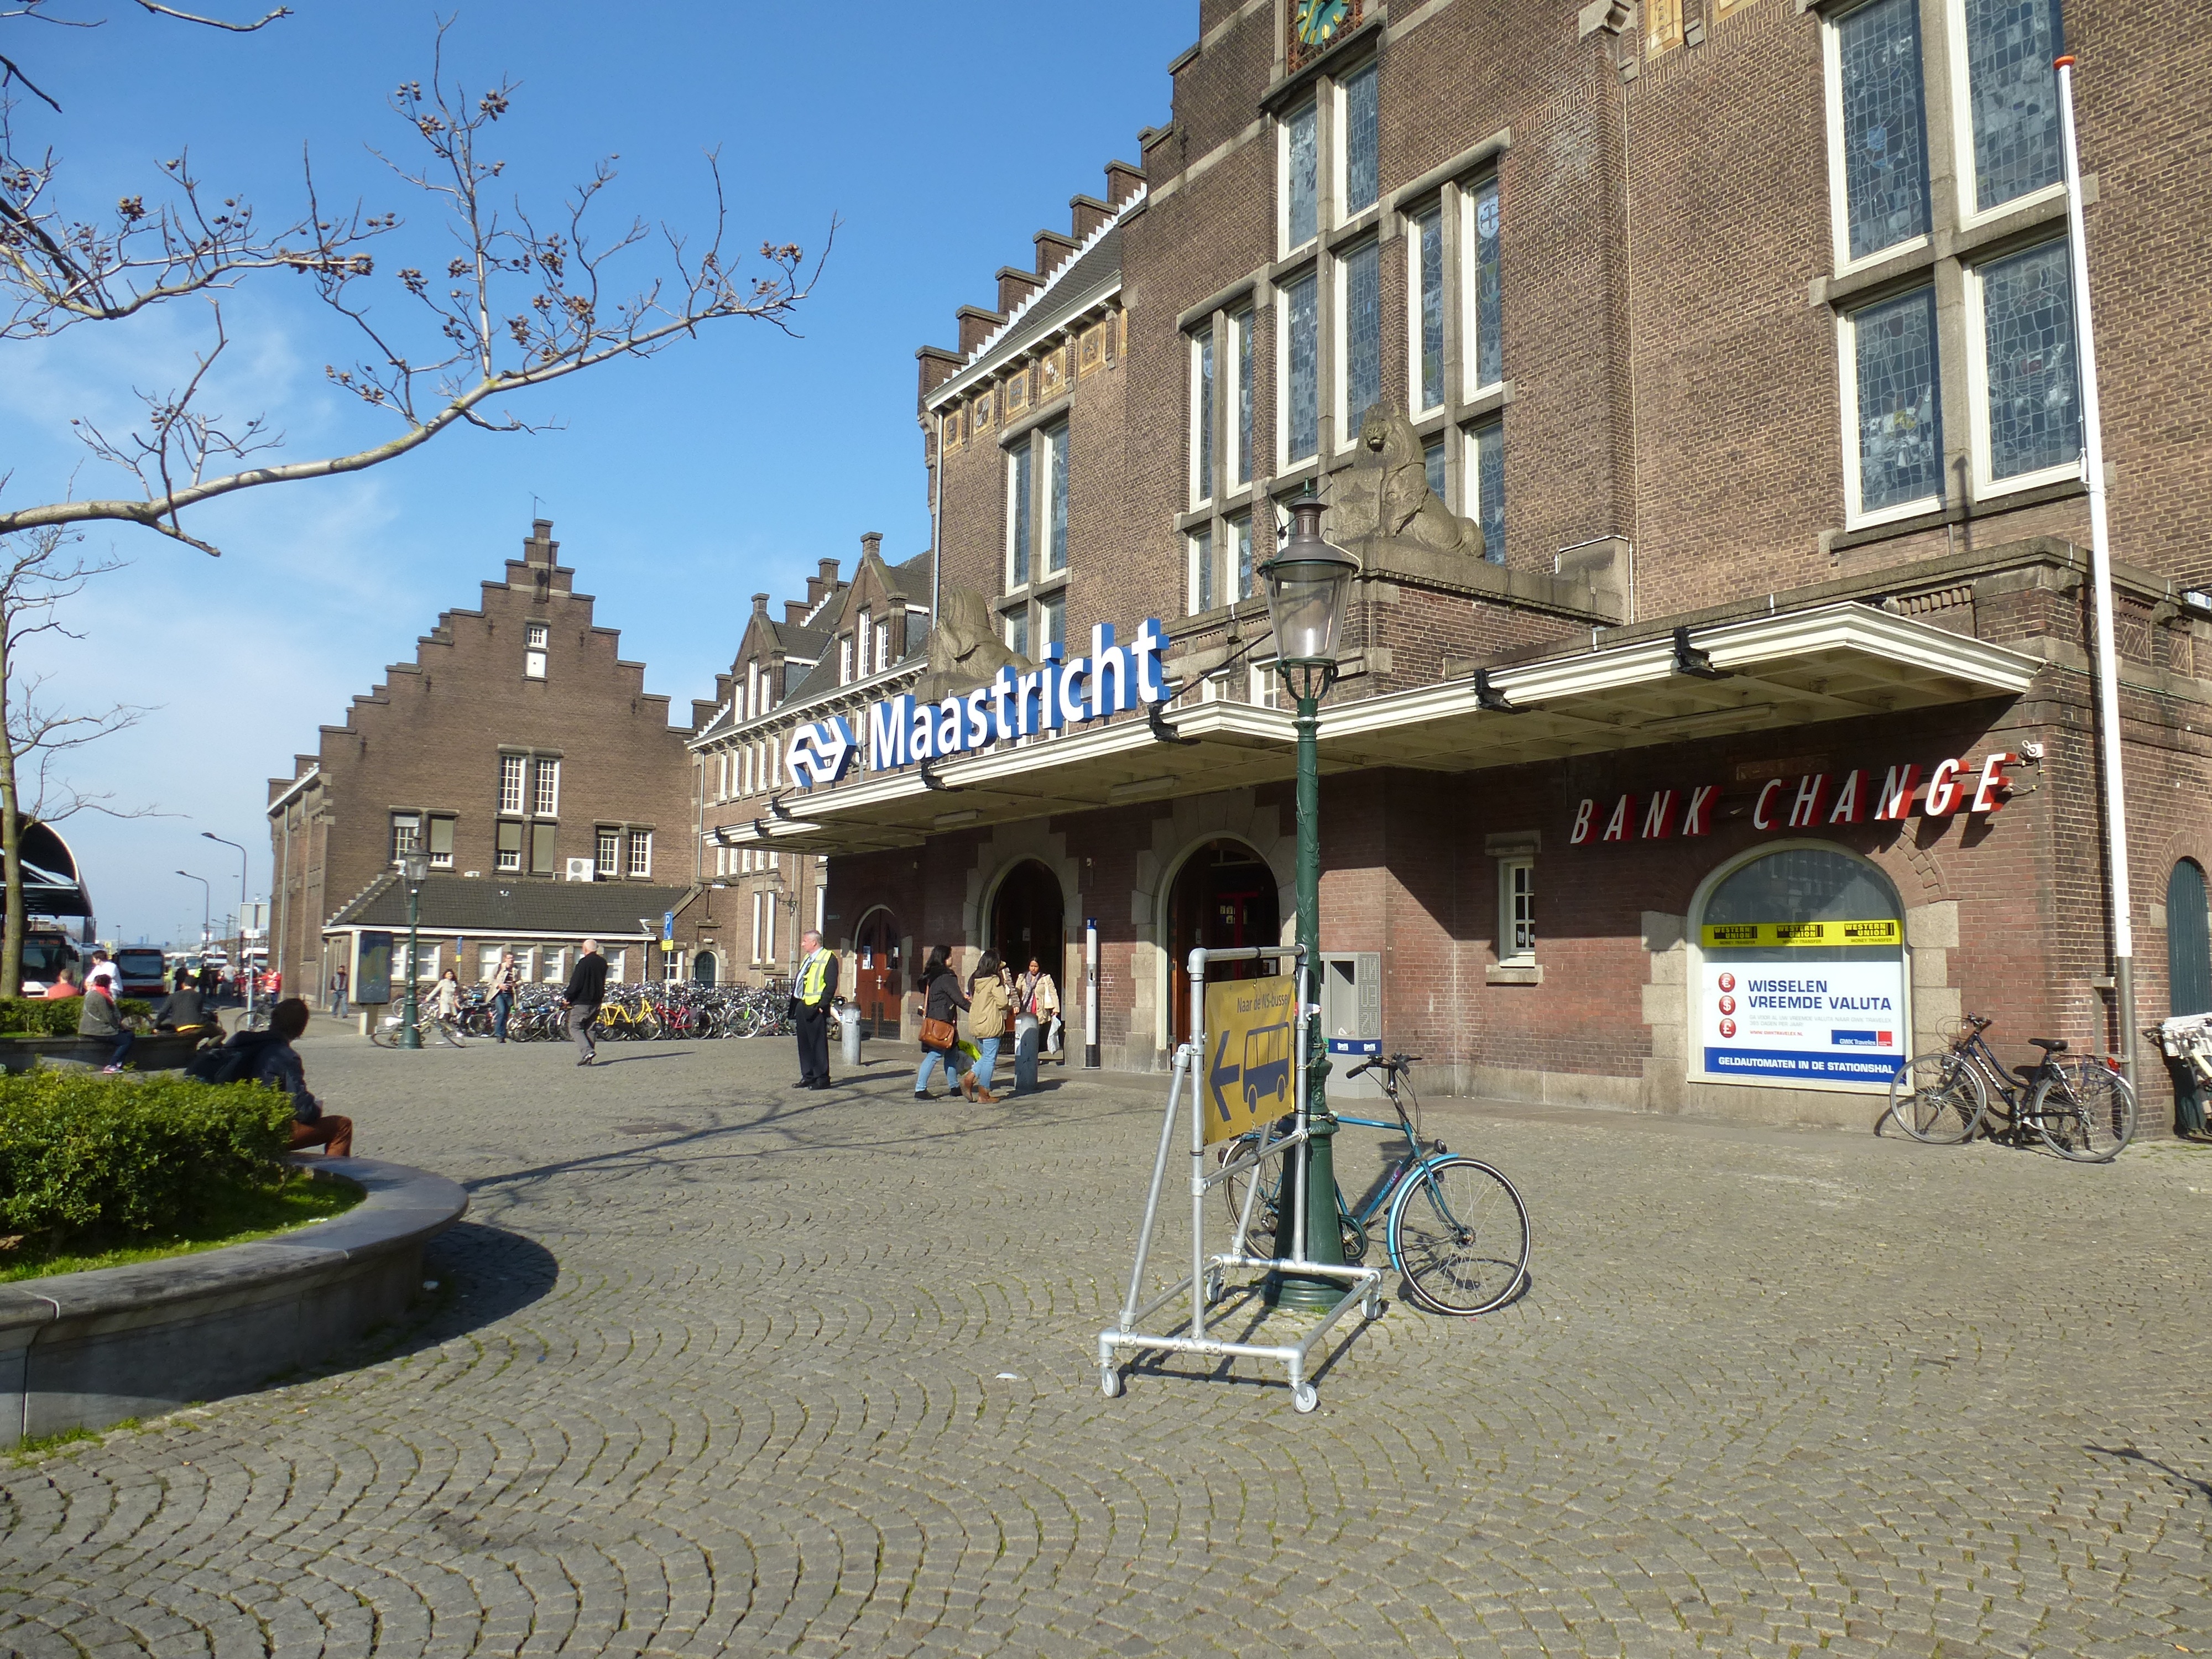
town, city, vacation, station, tourism, center, history, town square, estate, railways, maastricht, neighbourhood